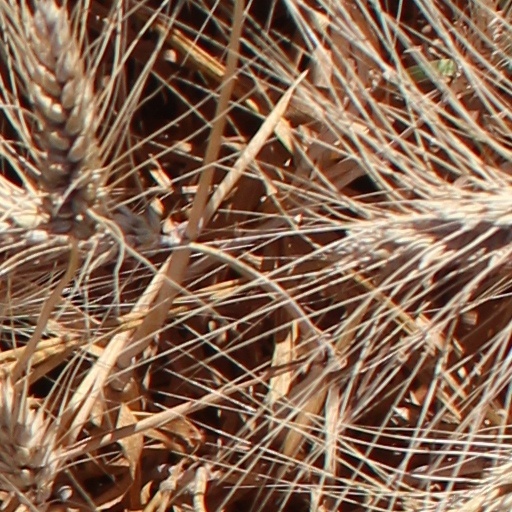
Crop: wheat